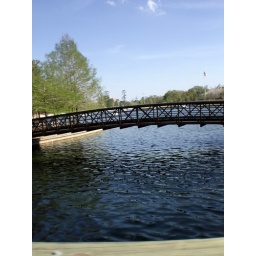
:)Good song.Anyways.....Its the bridge in Houston Texas On the train at the ZooLemme know whatcha think,.